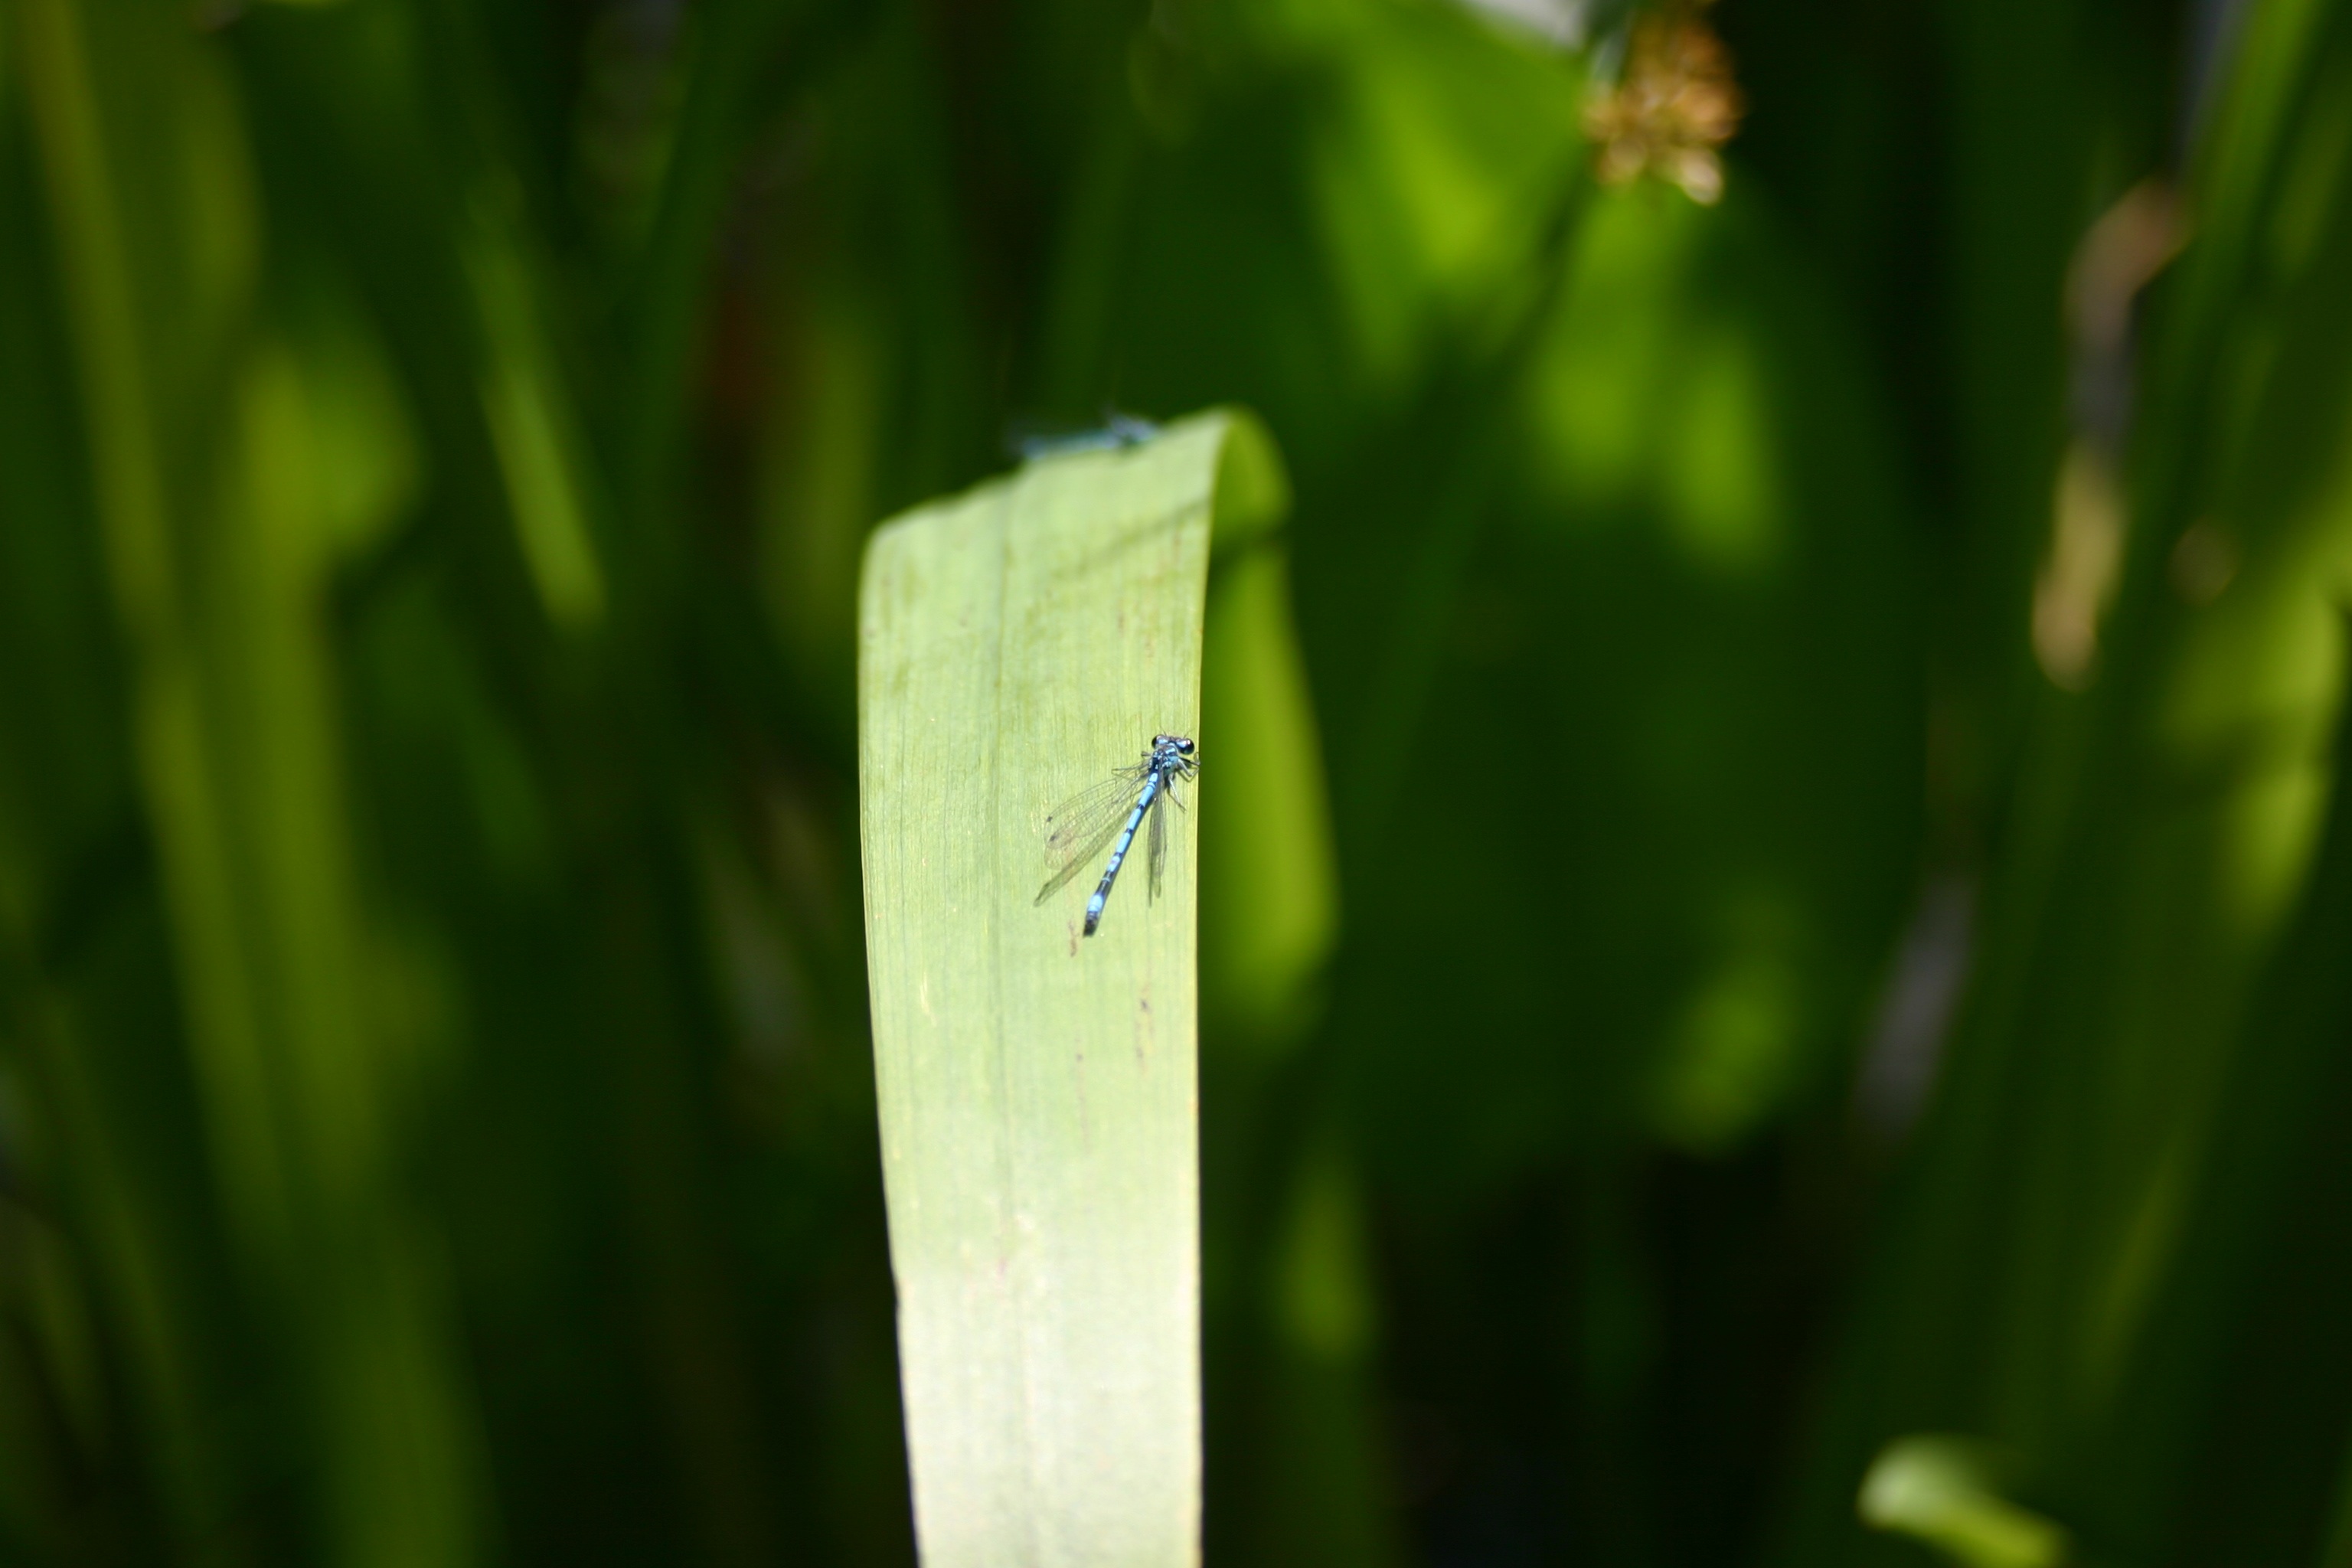
grass, lawn, meadow, leaf, flower, green, insect, invertebrate, macro photography, grass family, plant stem